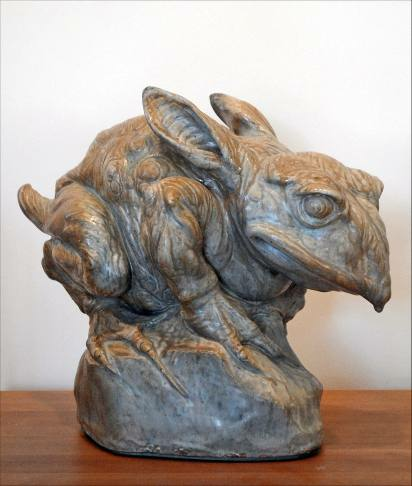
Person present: No